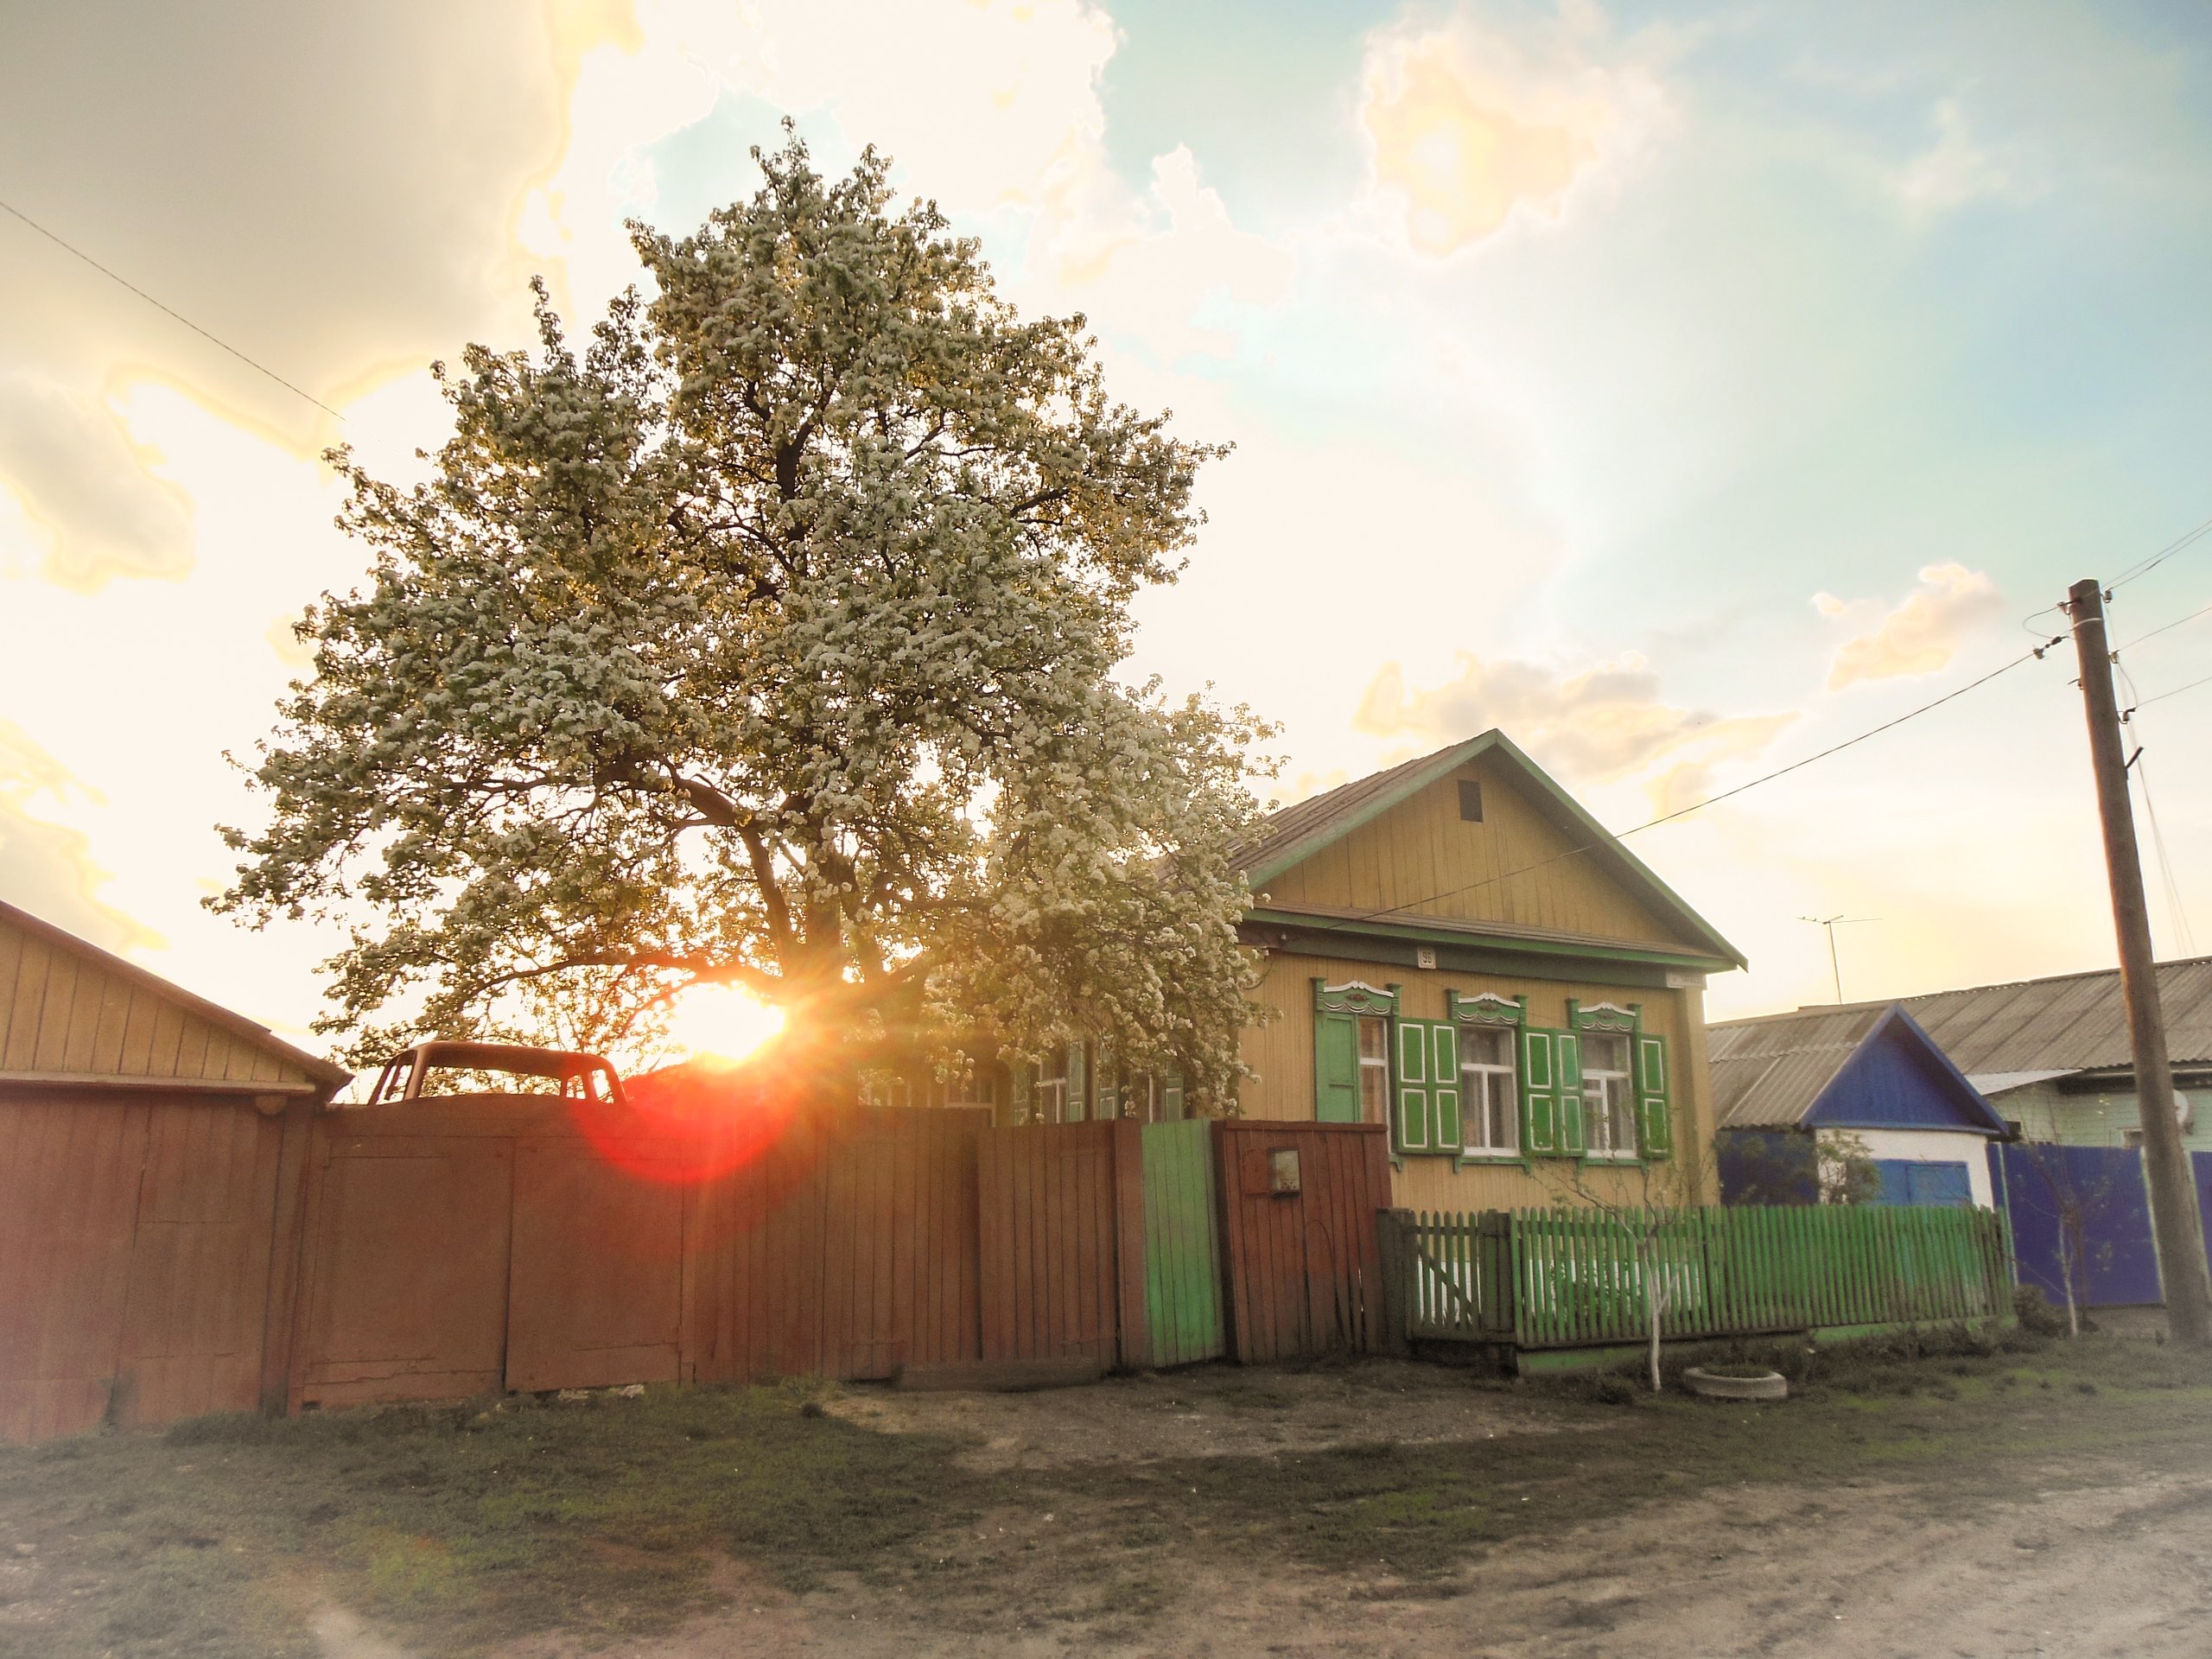
tree, sky, home, property, house, morning, residential area, cloud, real estate, rural area, sunlight, farm, evening, cottage, landscape, shed, farmhouse, barn, hut, facade, grass, estate, land lot, suburb